Battle of Lappfjärd

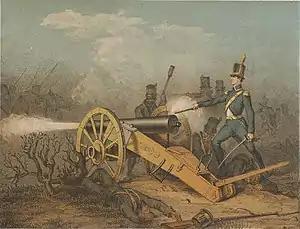
"Wilhelm von Schwerin at Ömossa", by Carl Staaff

At Lappfjärd the Swedish commander, von Vegesack, had greatly overestimated the Russian strength and thus failed to deliver a crushing defeat. A Swedish outpost was soon established at Ömossa which consisted of one battalion from the Uppland Infantry Regiment and two guns from the Svea Artillery Regiment, led by Wilhelm von Schwerin; it was attacked by Bibikov with 1,500 men and six guns, on 6 September. The Swedes were forced back with a loss of 64 killed or wounded, but not before several Russian attacks had been repulsed (among others, made by the Cossack Life Guards Regiment). Schwerin's stubborn defense at the guns allowed the Swedes to retreat in good order.